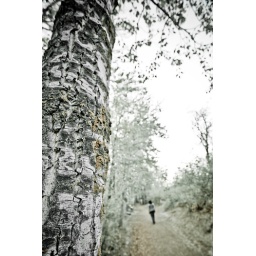
gold bar photo trip 1-2 TAPC: Fella in the back tree in front